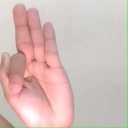
अक्षर: फ